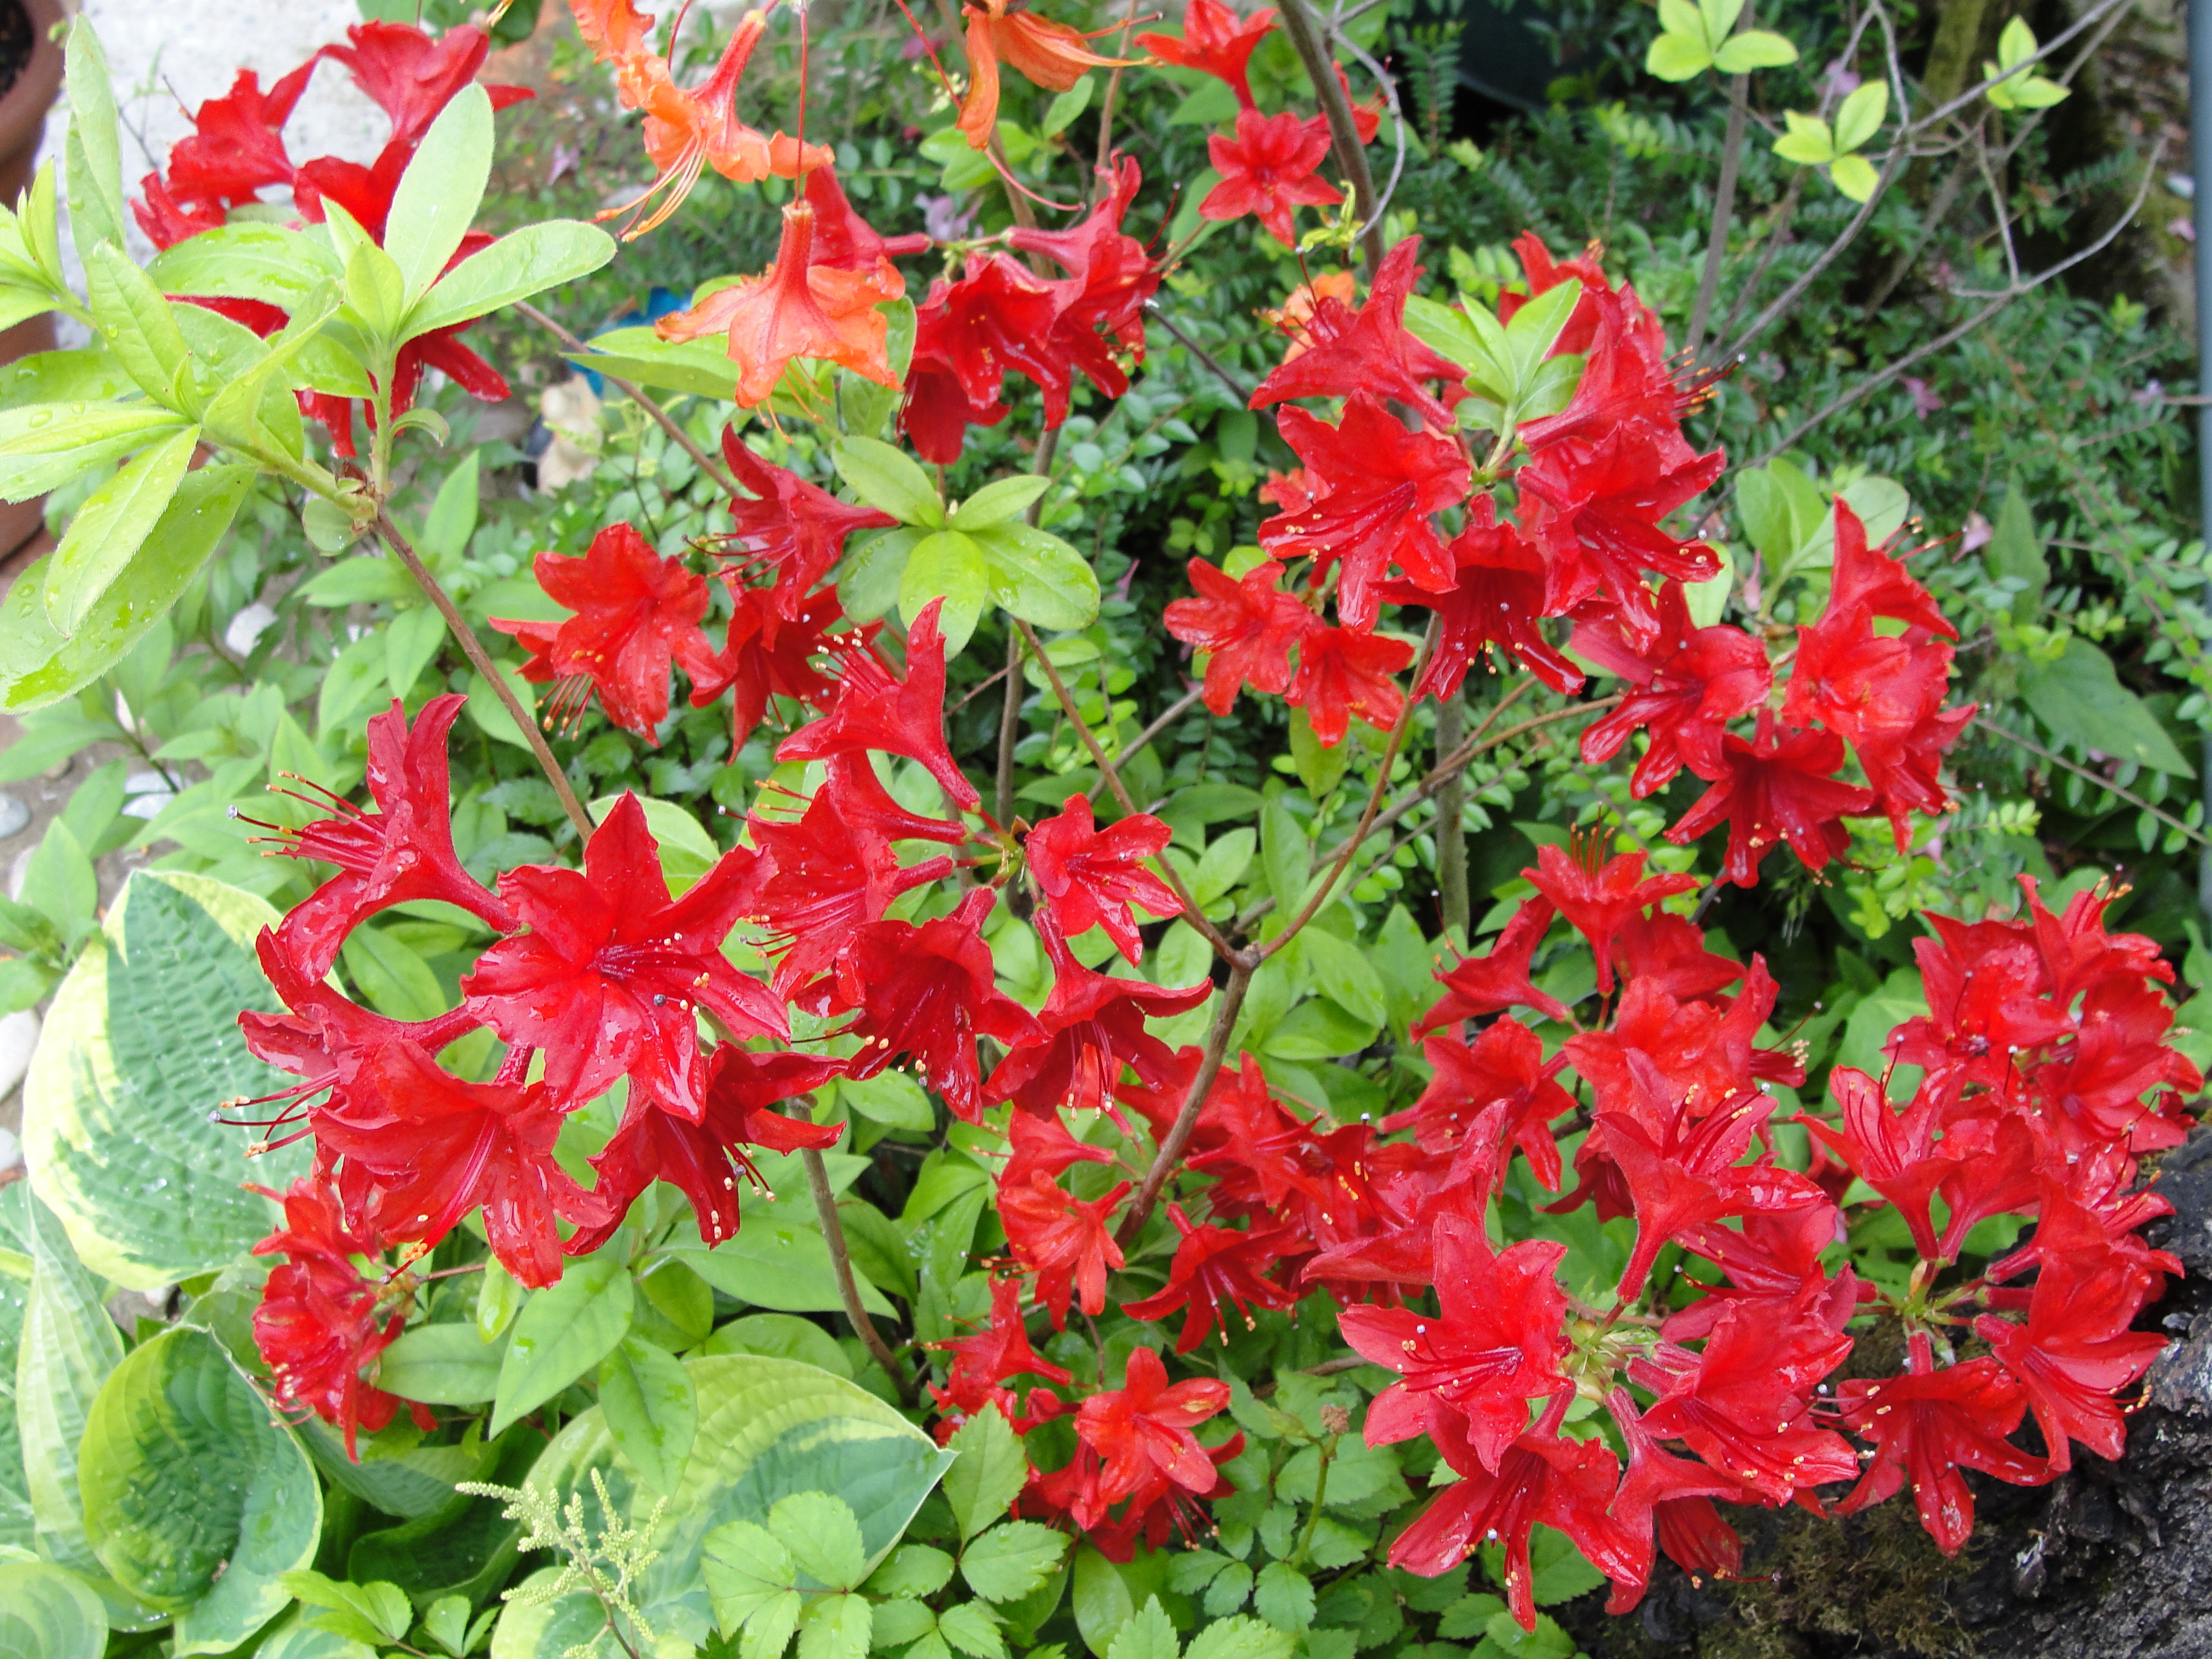
azalea, flower, plant, flowering plant, shrub, annual plant, rhododendron, groundcover, garden